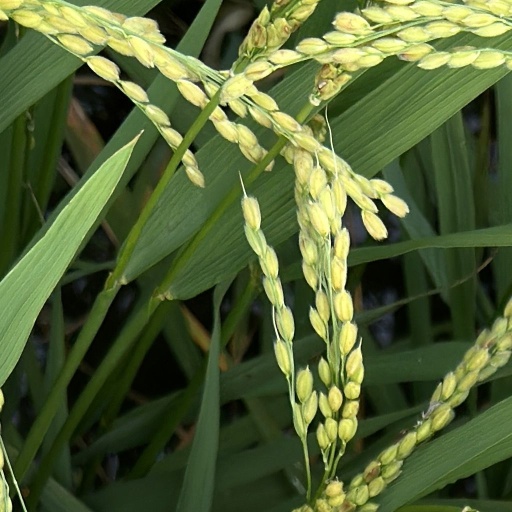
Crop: rice